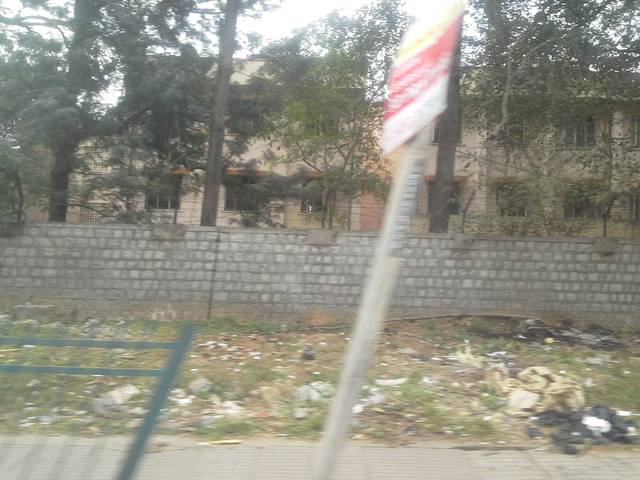
Region: India
Coordinates: 12.976, 77.614